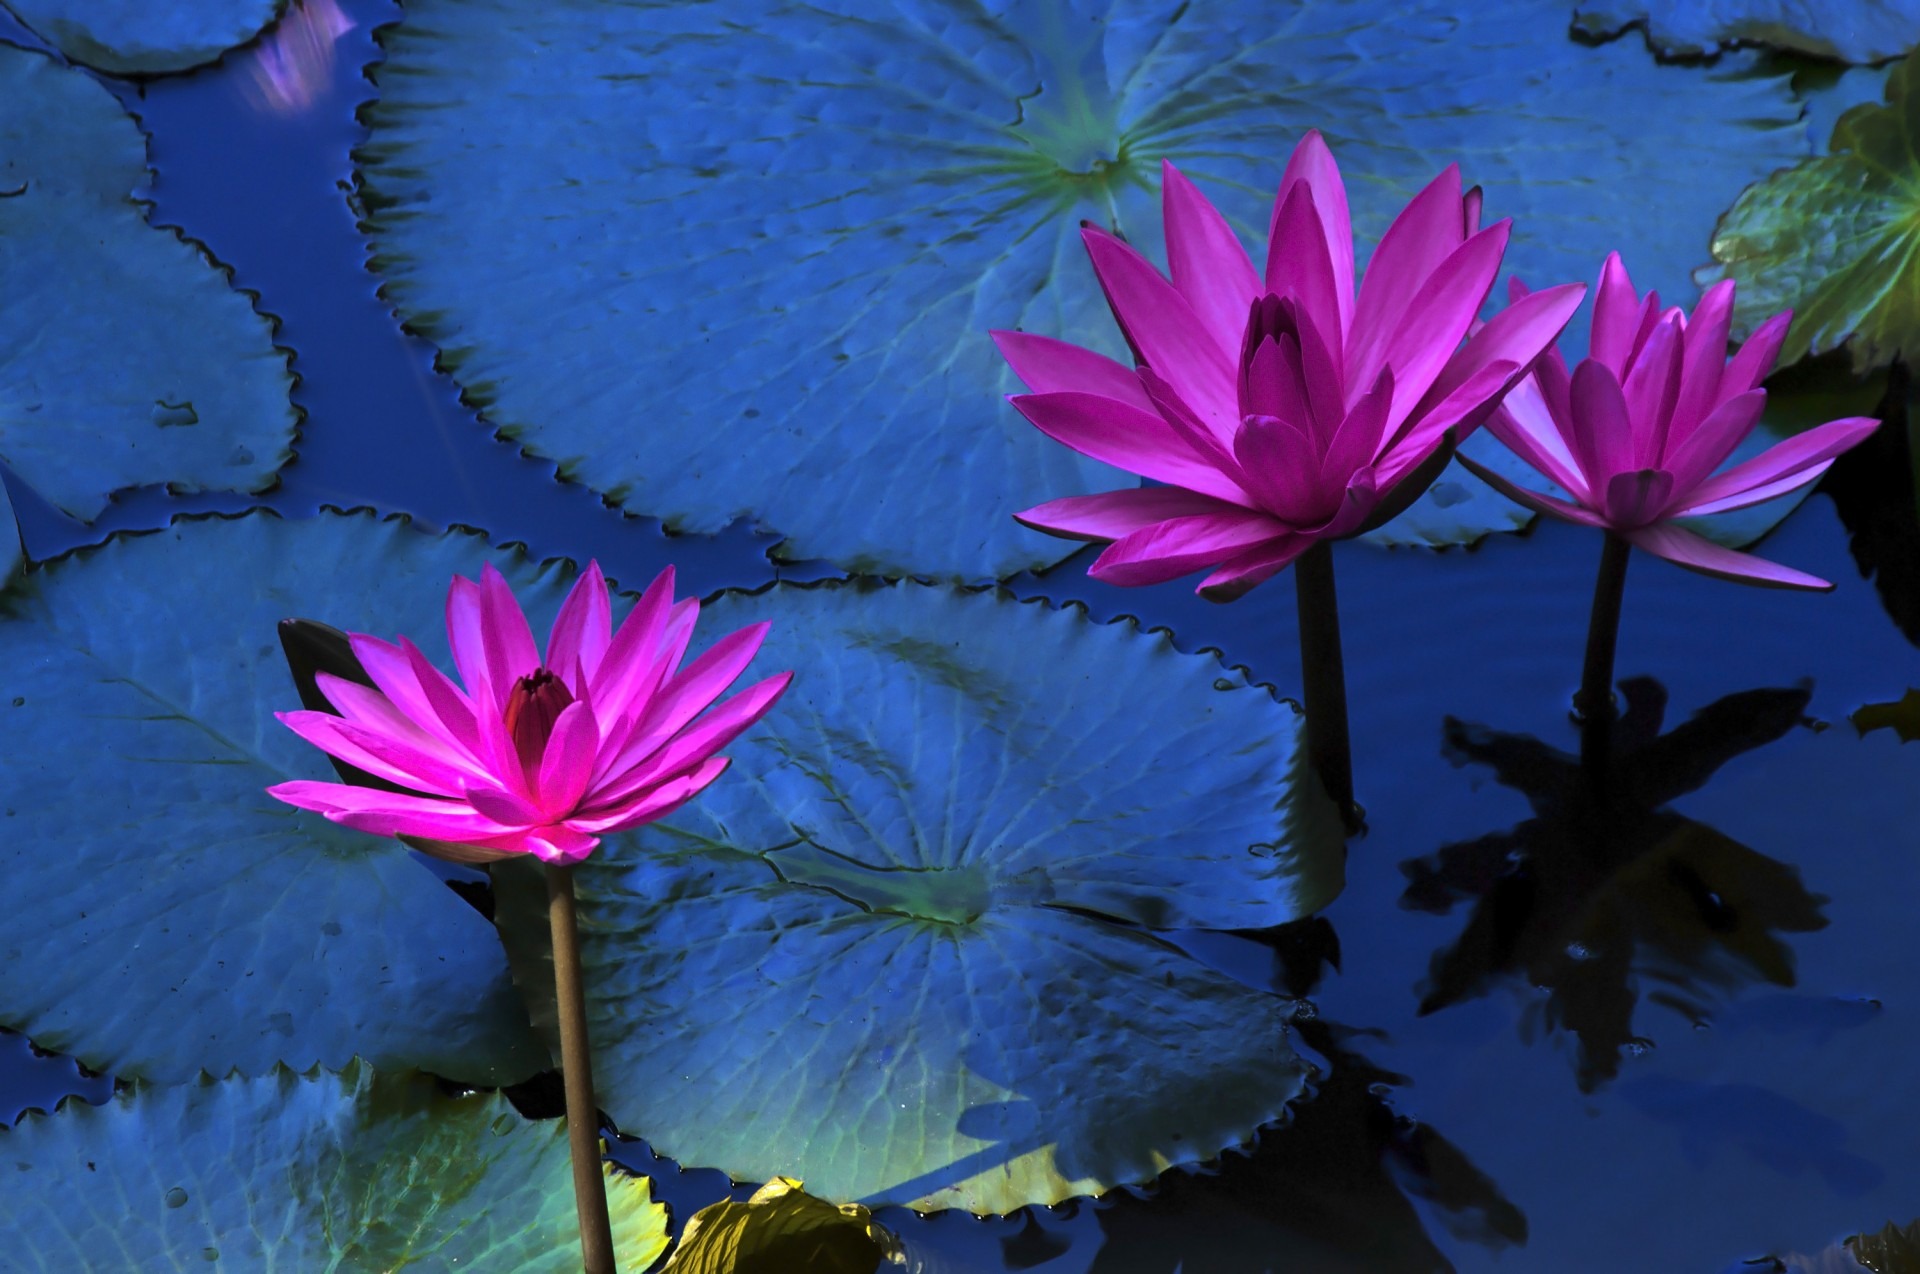
water, nature, blossom, growth, plant, stem, leaf, flower, petal, floral, pond, aroma, wild, environment, tranquility, tranquil, natural, calm, serene, botany, blooming, aquatic, float, sacred lotus, aquatic plant, flora, botanical, life, ecology, water lily, wildflower, lotus flower, lotus, serenity, delicate, exotic, horticulture, vibrant, bud, pure, fragile, fragrant, elegance, macro photography, flowering plant, fragility, land plant, lotus family